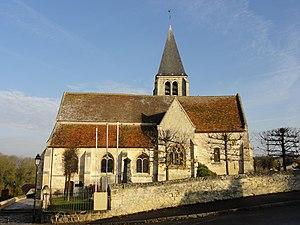
Vue depuis le sud.
L'église Saint-Lucien est une église catholique paroissiale située à Avrechy, commune de l'Oise. Elle possède des reliques de son saint patron, saint Lucien de Beauvais, et de sa patronne auxiliaire, sainte Waudru de Mons. La partie la plus ancienne de l'église est le chœur carré, qui a été bâti au second quart du XIIᵉ siècle dans le style roman tardif. C'est la partie la plus intéressante de l'église pour l'ordonnancement du chevet éclairé par un triplet, et surtout pour sa voûte d'ogives romane. Elle est de dimensions considérables pour l'époque, et ses nervures sont déjà soigneusement moulurées. Les chapiteaux sont d'une grande variété, et remarquables par leurs motifs. Tout le reste de l'église a été reconstruit à partir de la fin du XVᵉ siècle et jusqu'au milieu du XVIᵉ siècle dans le style gothique flamboyant. Les parties flamboyantes de l'église restent mal étudiées, et l'on ignore leur histoire. Elles se caractérisent par des bas-côtés presque aussi élevés que la nef, et un transept moins large que la nef, dont le croisillon nord sert de base au clocher. Certaines clés de voûte méritent l'attention.